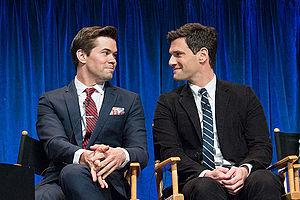
Andrew Scott Rannells, né le 23 août 1978, est un chanteur et acteur américain.
The New Normal est une série télévisée américaine en 22 épisodes de 23 minutes créée par Allison Adler et Ryan Murphy, diffusée simultanément entre le 10 septembre 2012 et le 2 avril 2013 sur le réseau NBC aux États-Unis et sur CTV au Canada.